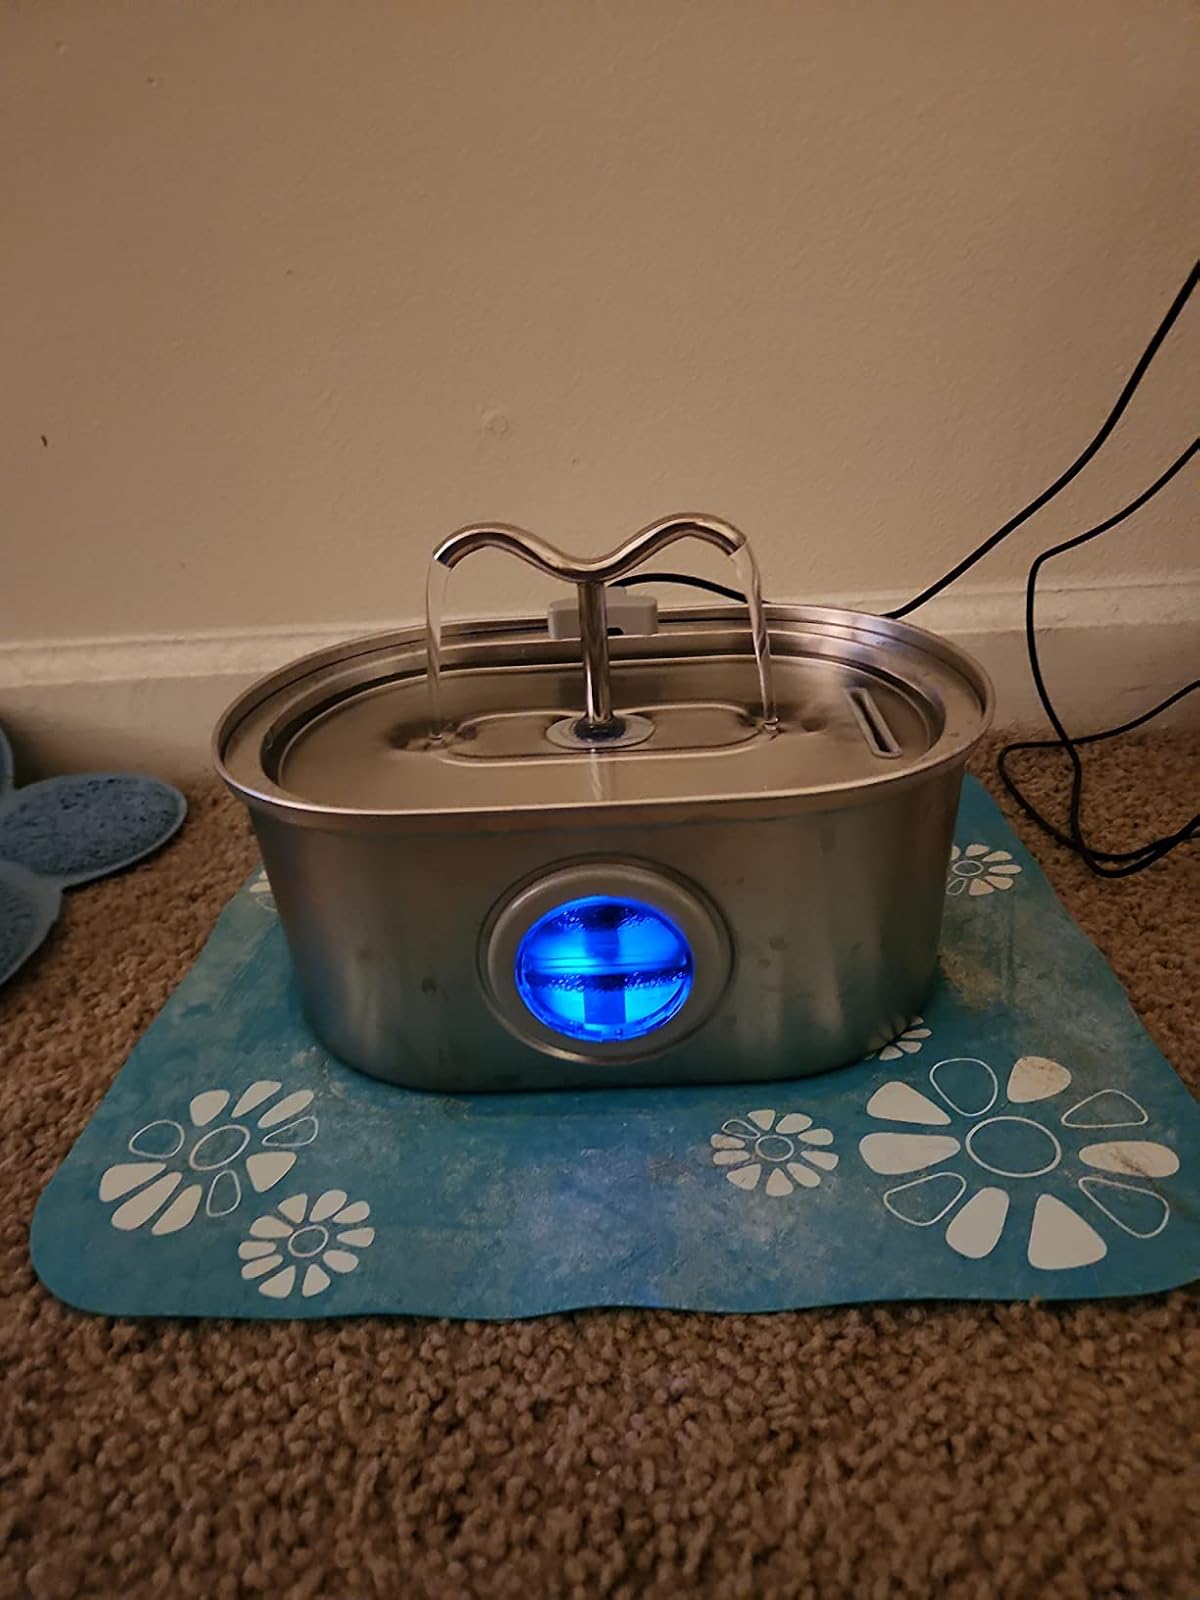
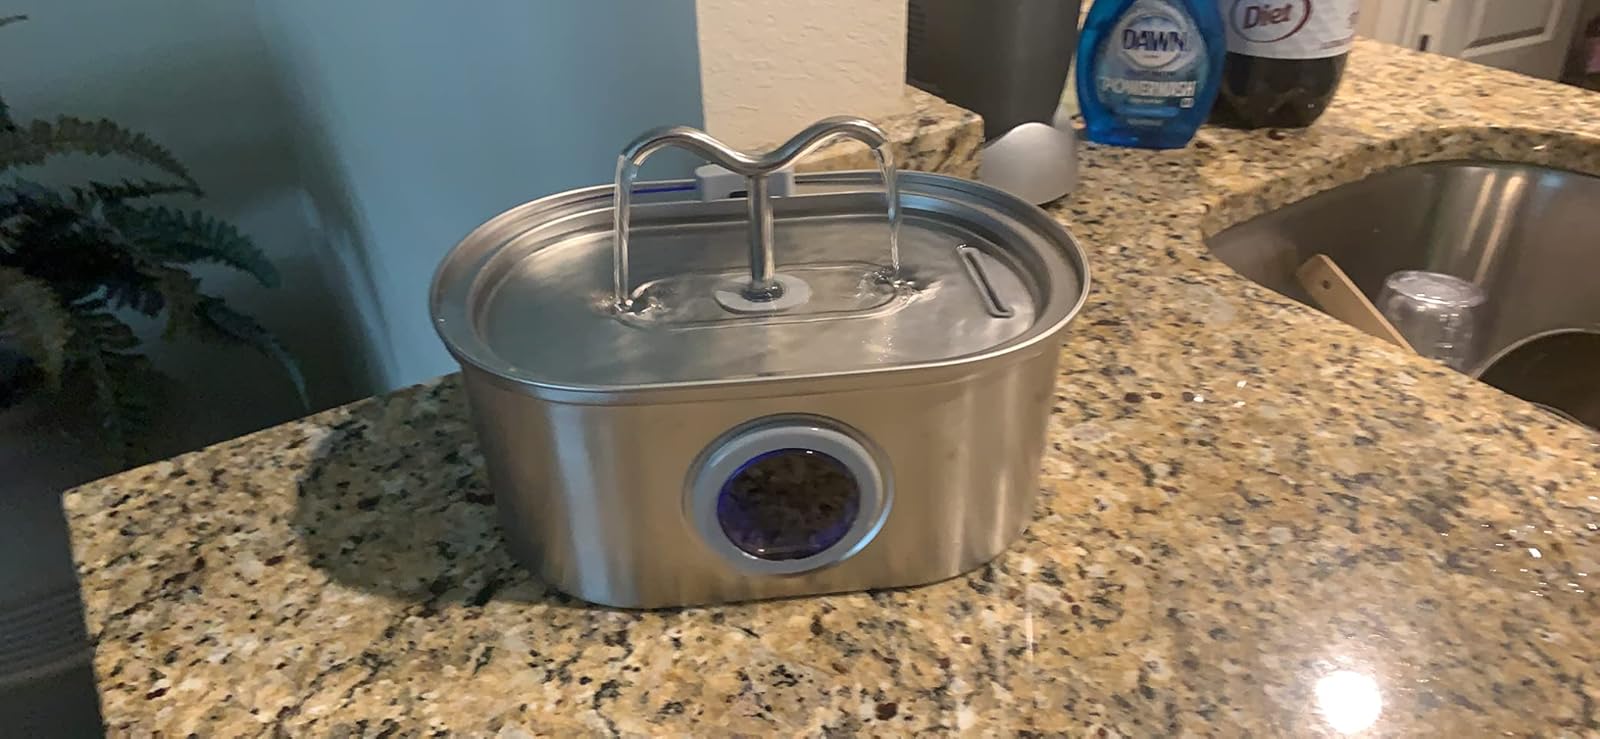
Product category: items_bowl
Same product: yes